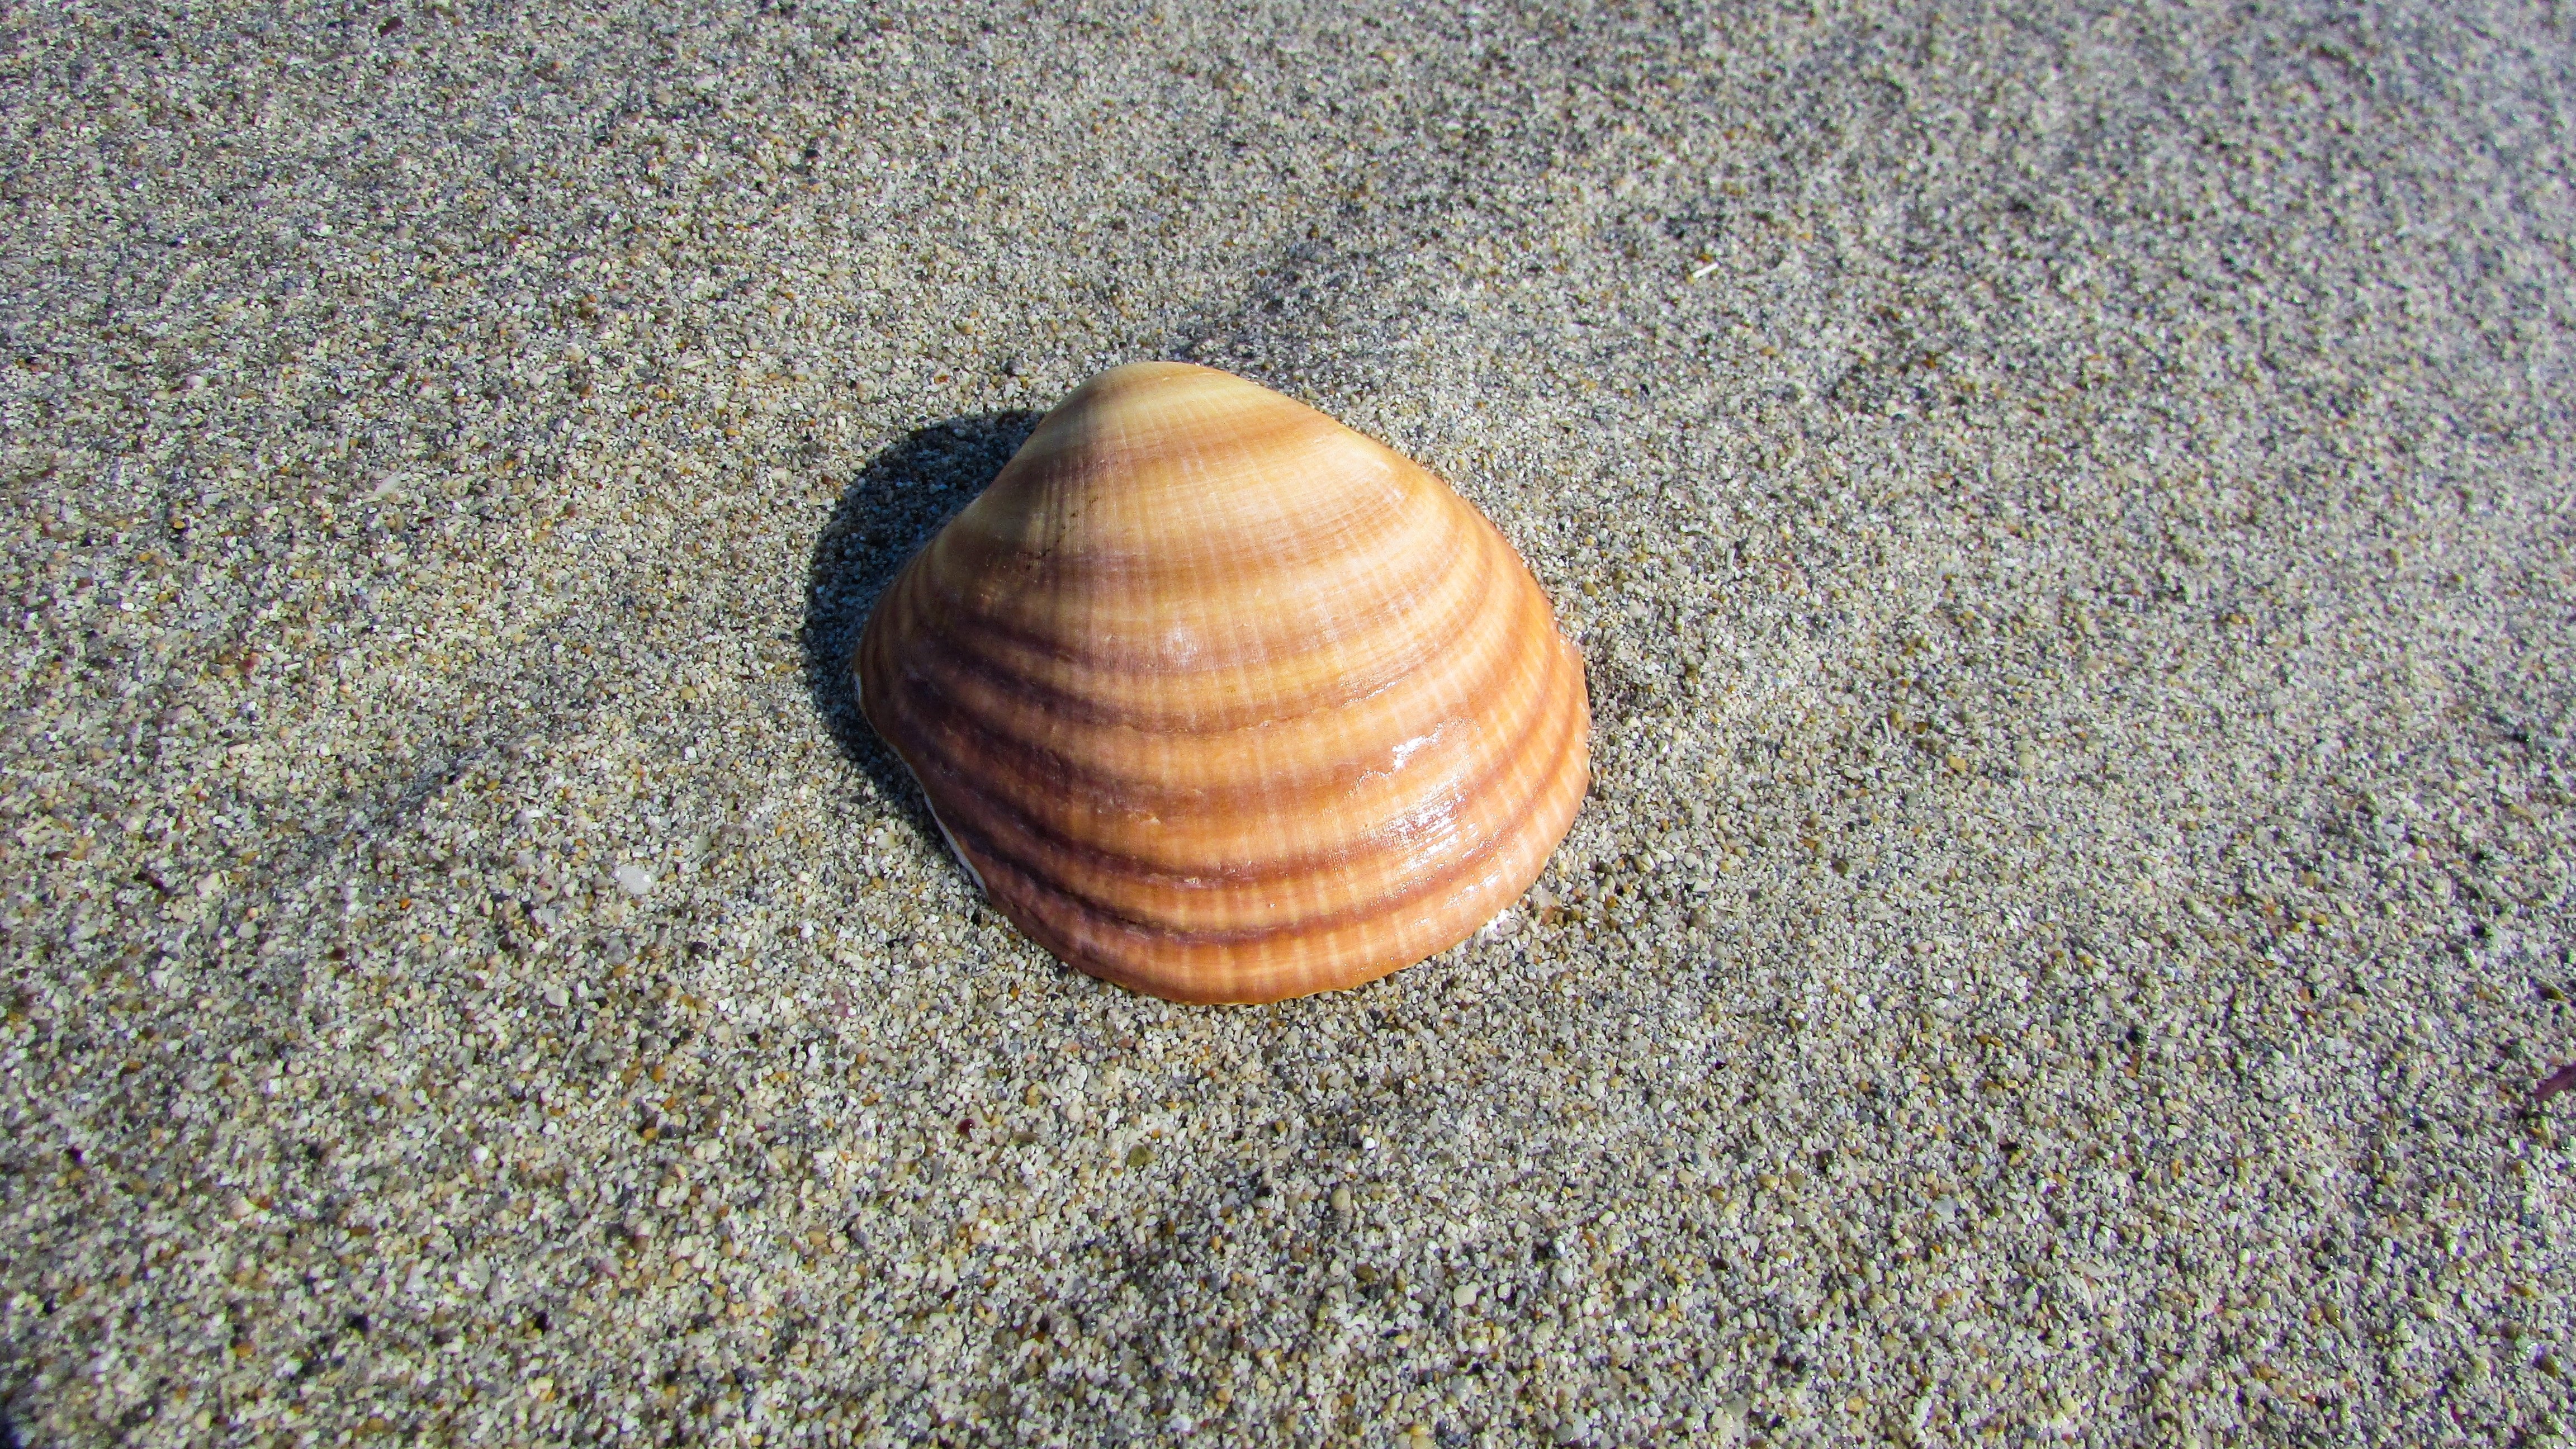
beach, sea, nature, sand, summer, fauna, material, shell, invertebrate, seashell, clam, conch, snail, cockle, sea snail, marine biology, snails and slugs